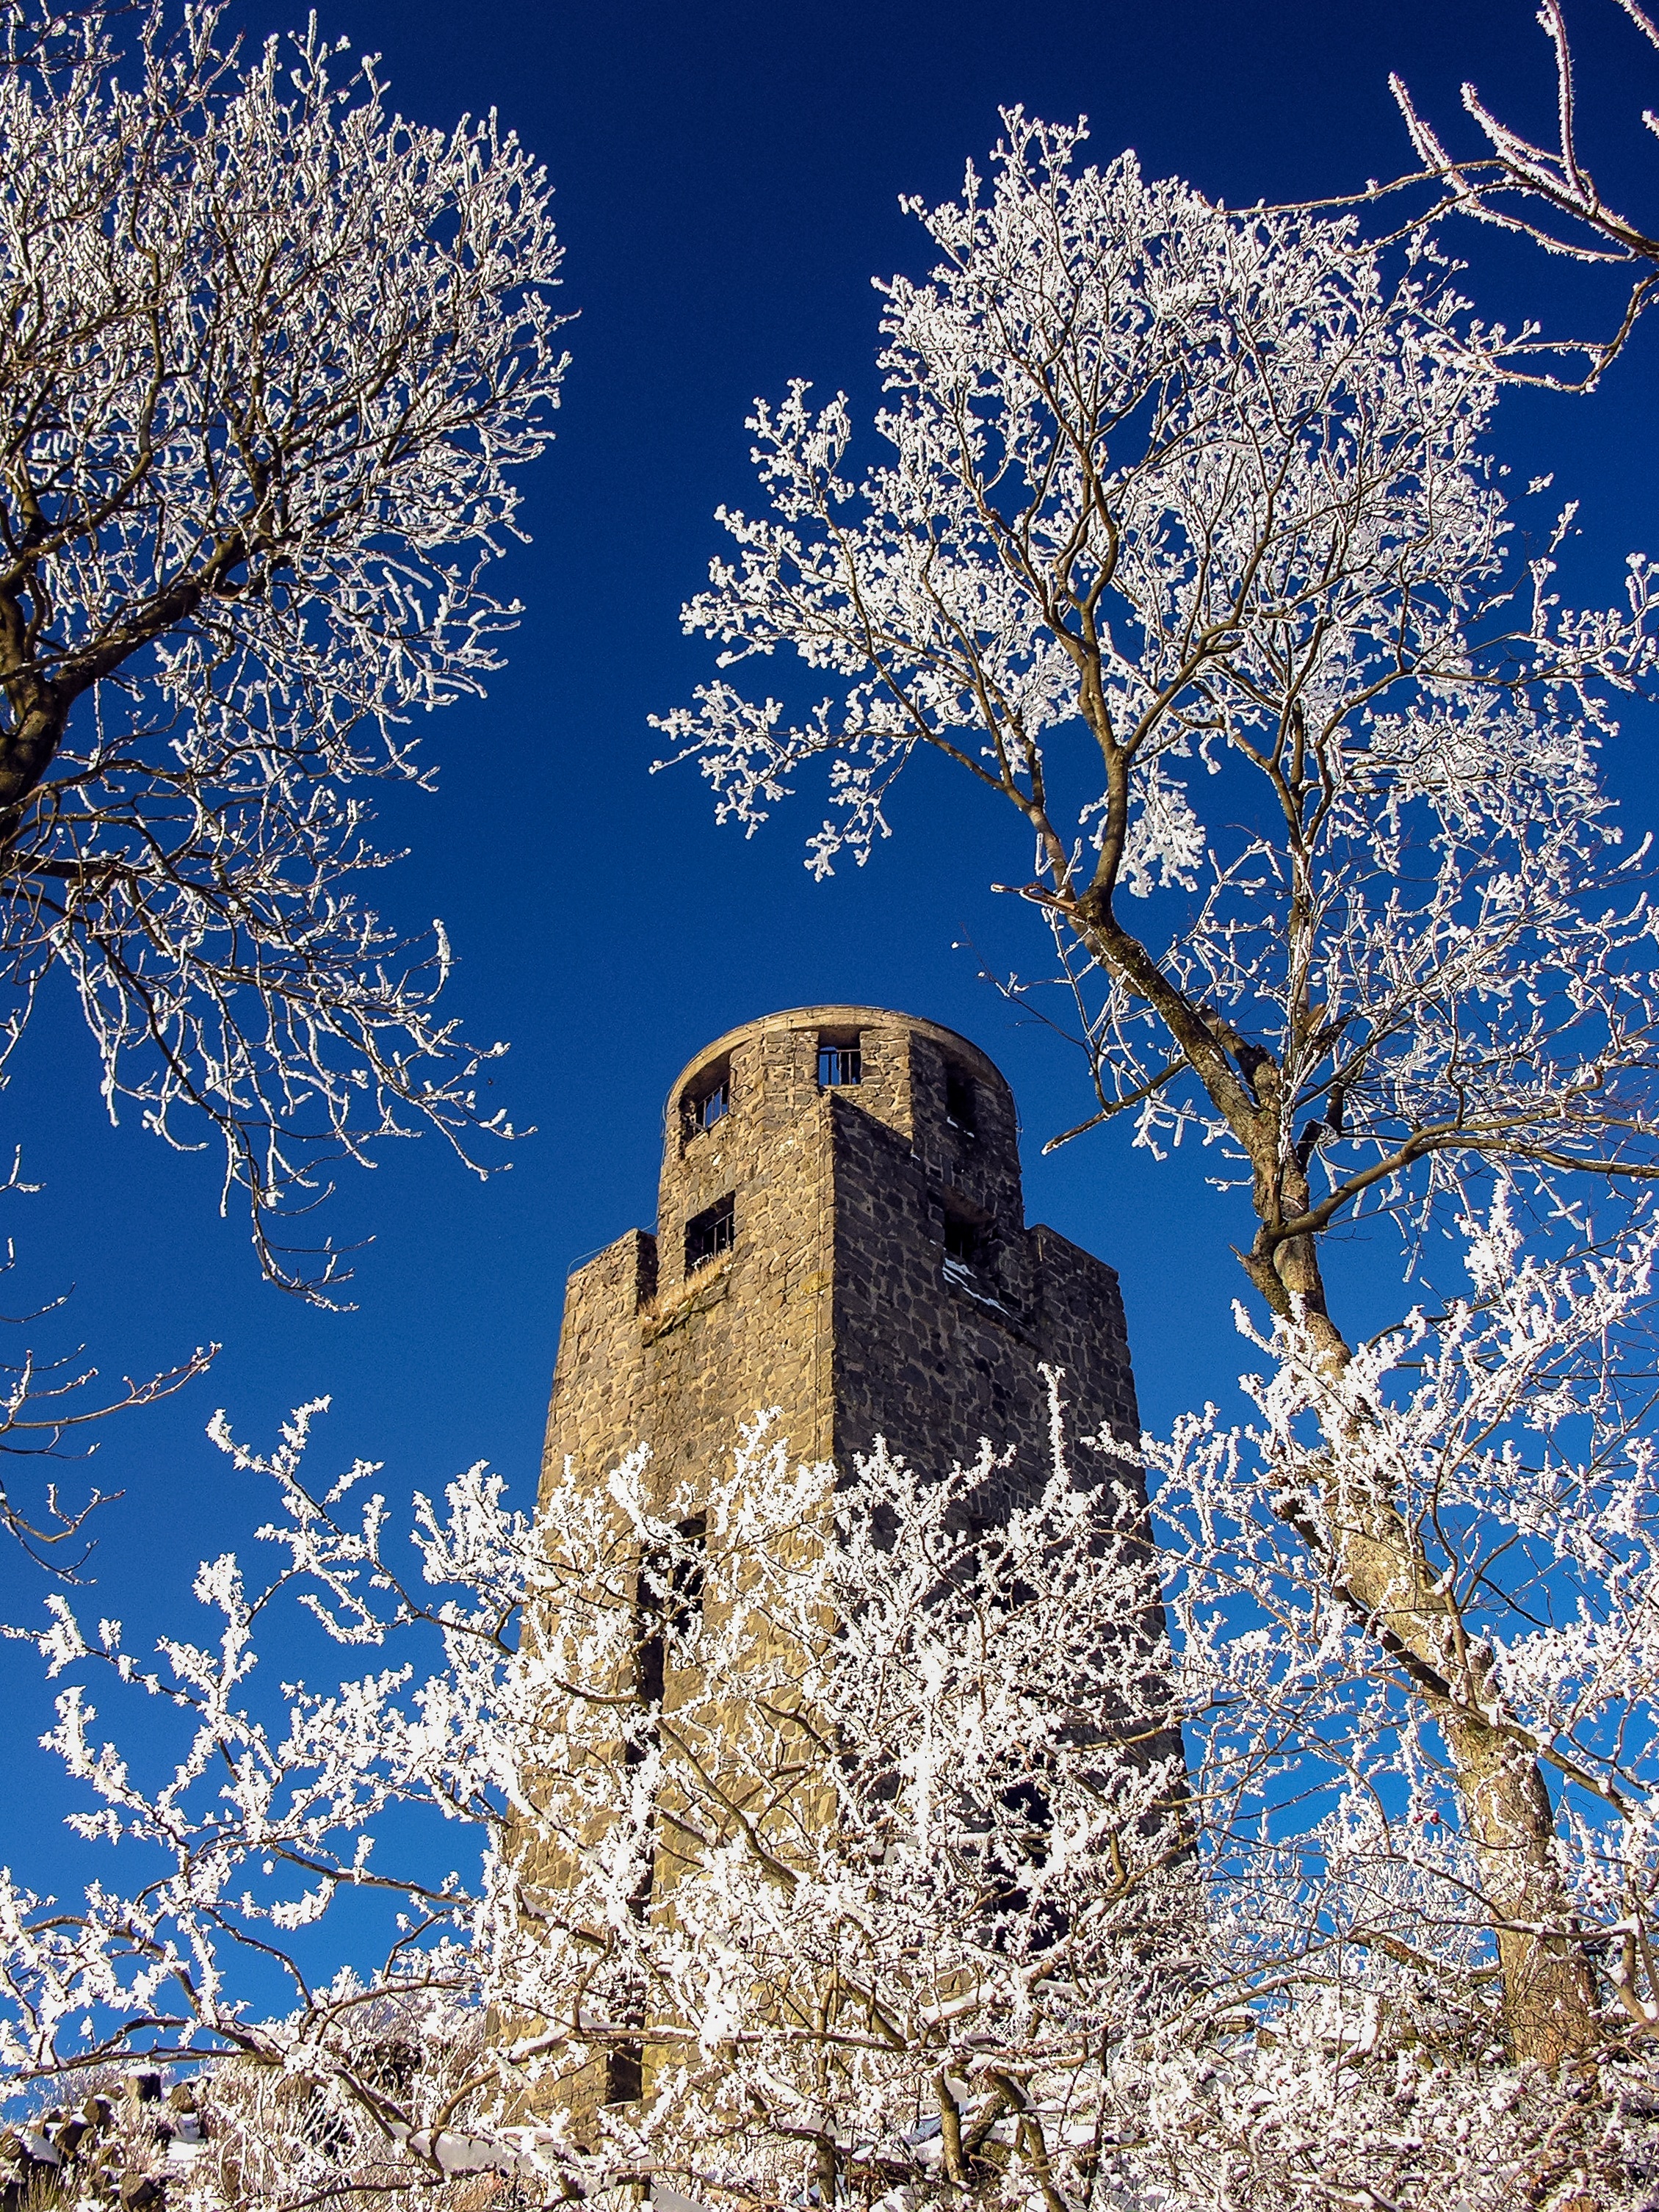
tree, branch, blossom, mountain, snow, winter, plant, flower, view, frost, monument, spring, tower, romance, season, cherry blossom, summit, trees, germany, eifel, sachsen, freezing, observation tower, kaiser wilhelm, woody plant, high eight